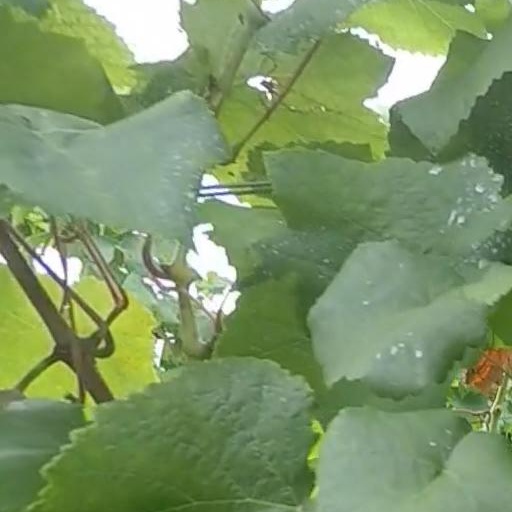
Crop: grape